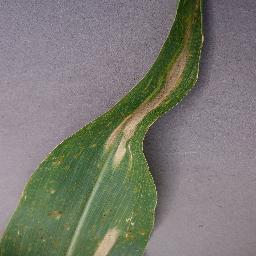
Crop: corn
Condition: (maize)_northern_blight